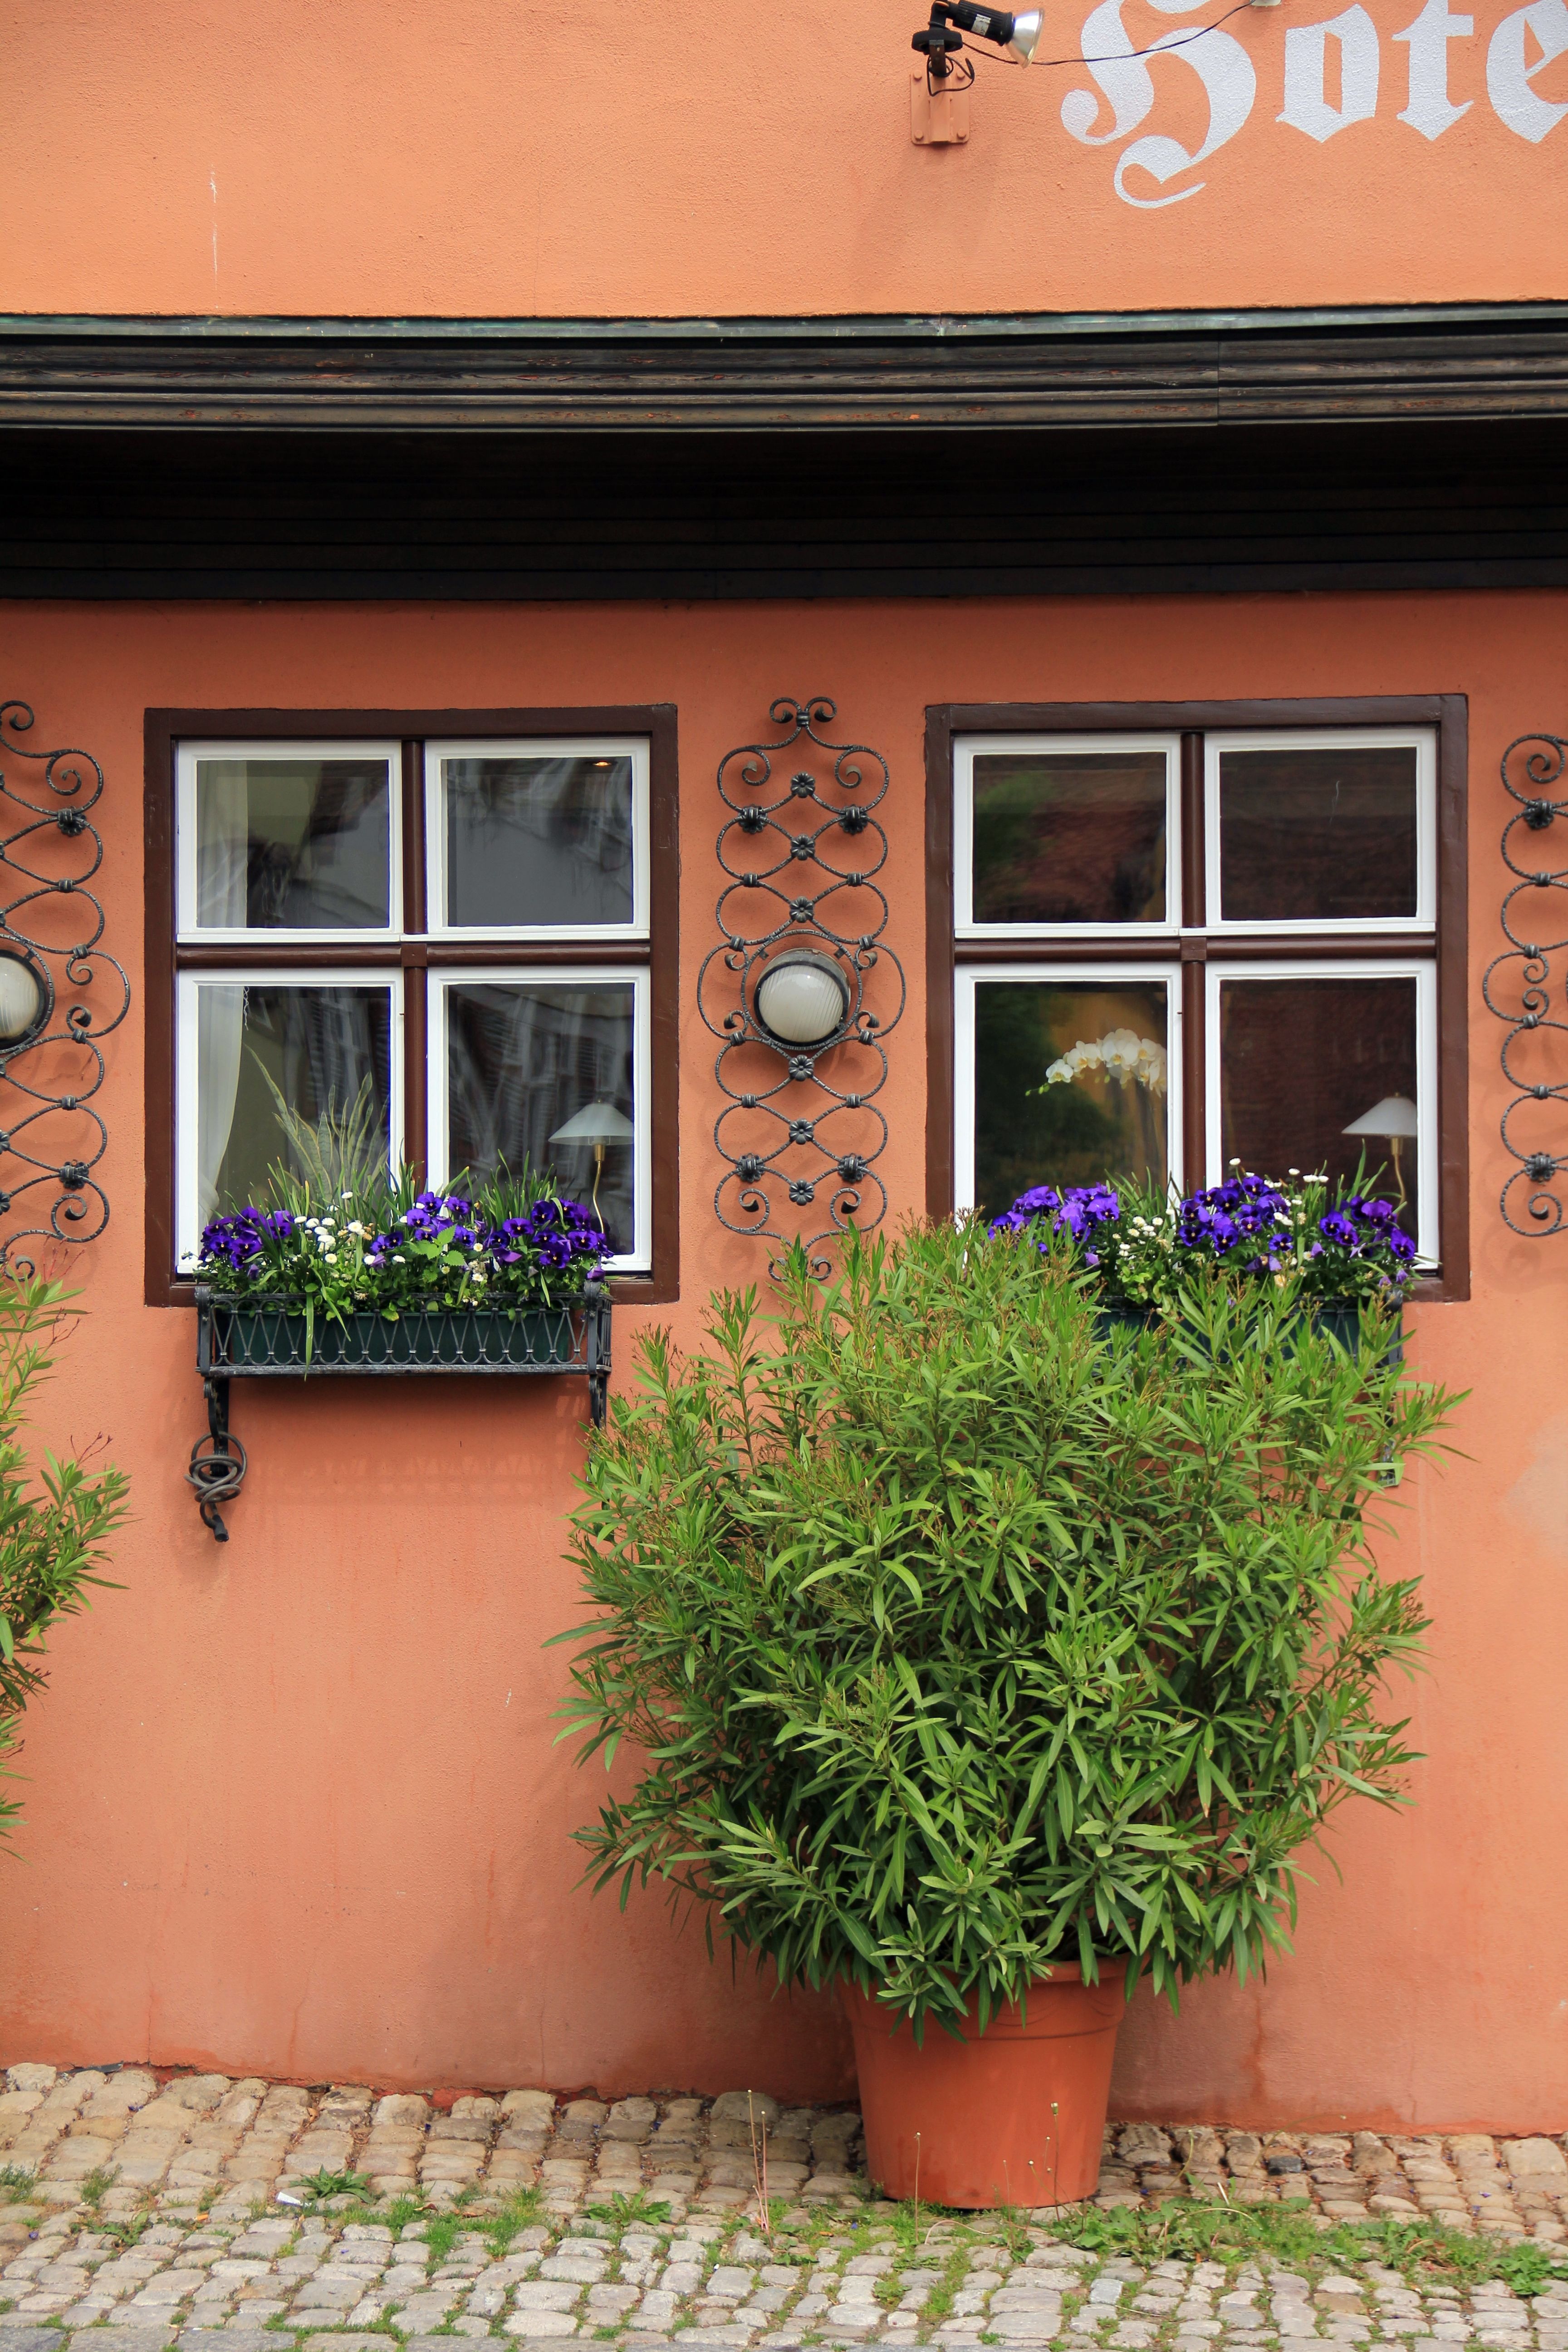
grass, plant, lawn, house, flower, window, building, home, wall, green, color, backyard, facade, garden, brick, flowers, interior design, courtyard, design, yard, idyll, window covering